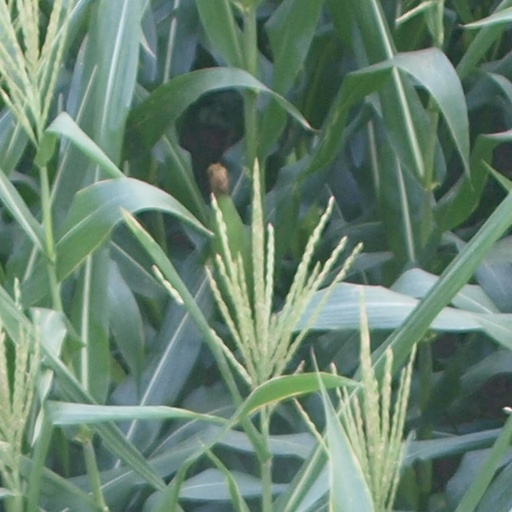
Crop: maize; corn